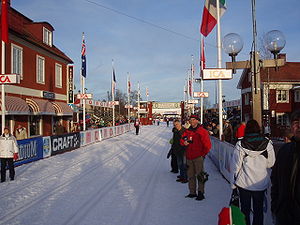
Vasaløbet
Målområdet i Mora
Vasaløbet er et svensk langrendsløb, der finder sted hvert år den første søndag i marts. Løbet starter i Sälen og slutter i Mora, og er 90 km langt.